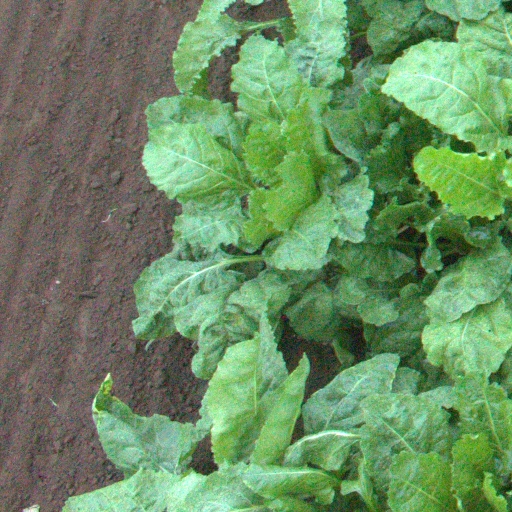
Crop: sugar beet